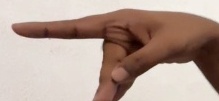
ASL sign: P